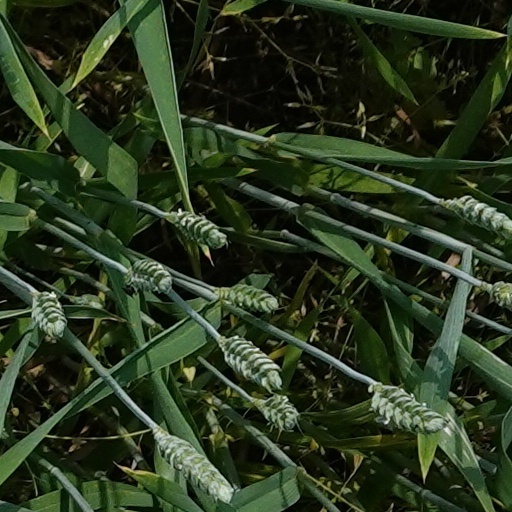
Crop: wheat